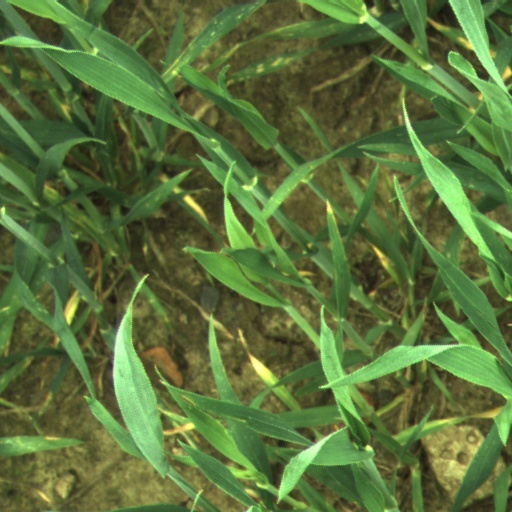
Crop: wheat